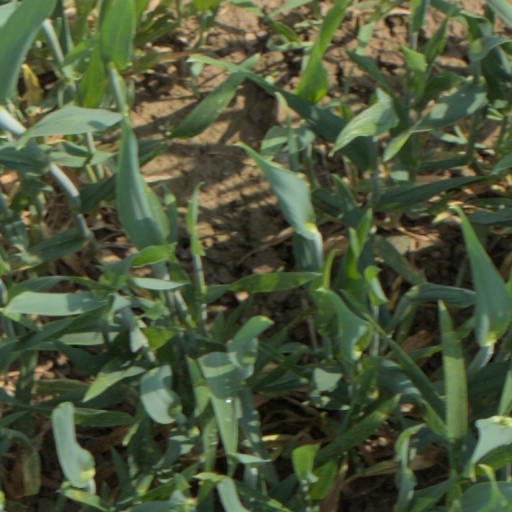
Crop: wheat